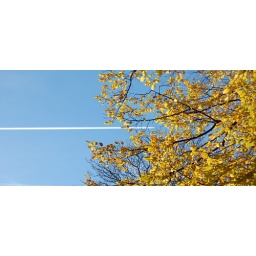
A plane soars over the yellowing leaves of a beech tree on a crisp autumnal morning.